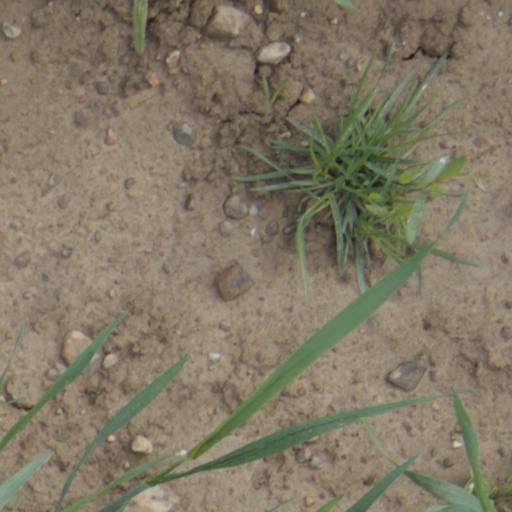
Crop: wheat